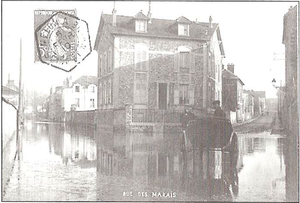
La rue du Marais, à Melun, Seine-et-Marne.
Le tramway de Verneuil-l'Étang à Melun, aussi appelé tacot de Verneuil ou tramway de Verneuil, est une des lignes de chemin de fer secondaire de Seine-et-Marne, exploitée de 1901 à 1950 par la Société générale des chemins de fer économiques, dont elle constitue la première ligne dans le département. Elle reliait Melun à Verneuil-l'Étang. La longueur de la ligne était de 18,390 km accomplis en une heure sur une voie d'un mètre de large. Elle connaît une hausse de fréquentation jusqu'en 1914, la guerre désorganisant ensuite son trafic. Entre les deux guerres, l'autobus la concurrence pour le trafic de voyageurs. La ligne voit alors sa rentabilité décliner, et n'est à terme utilisée que par l'industrie sucrière, avant sa fermeture et son démantèlement.